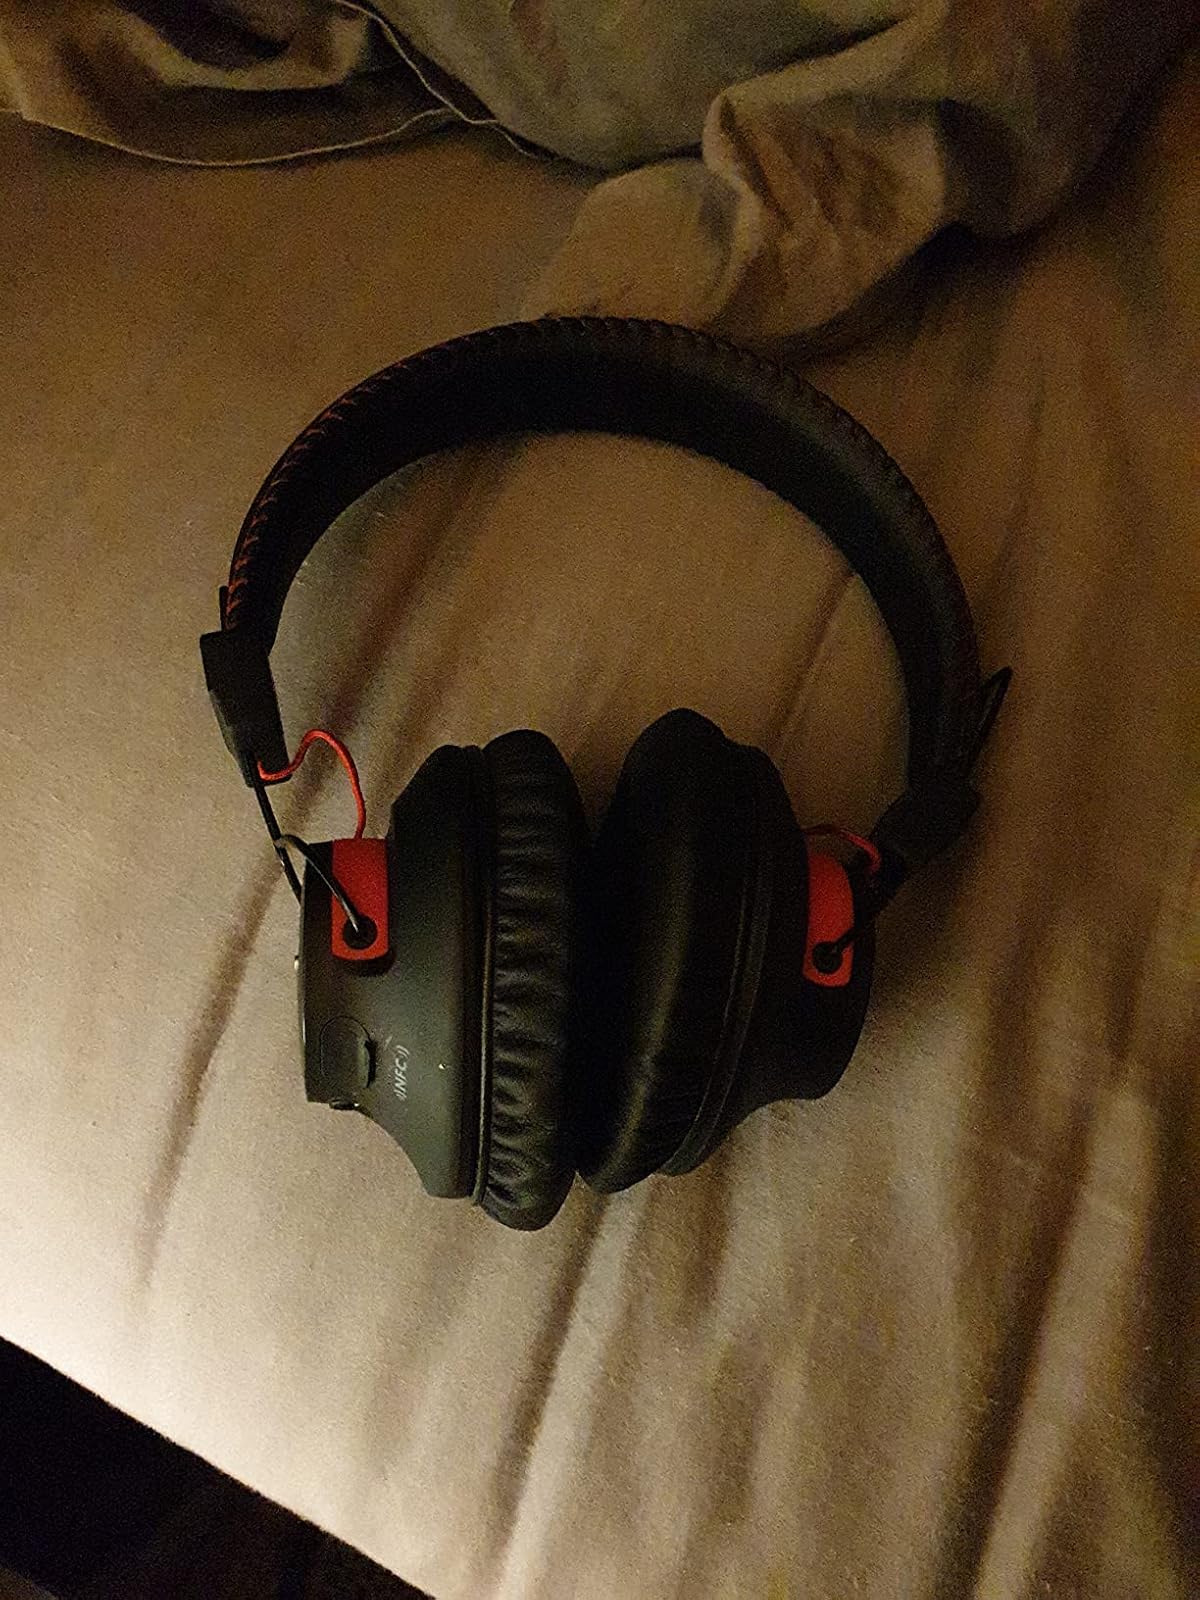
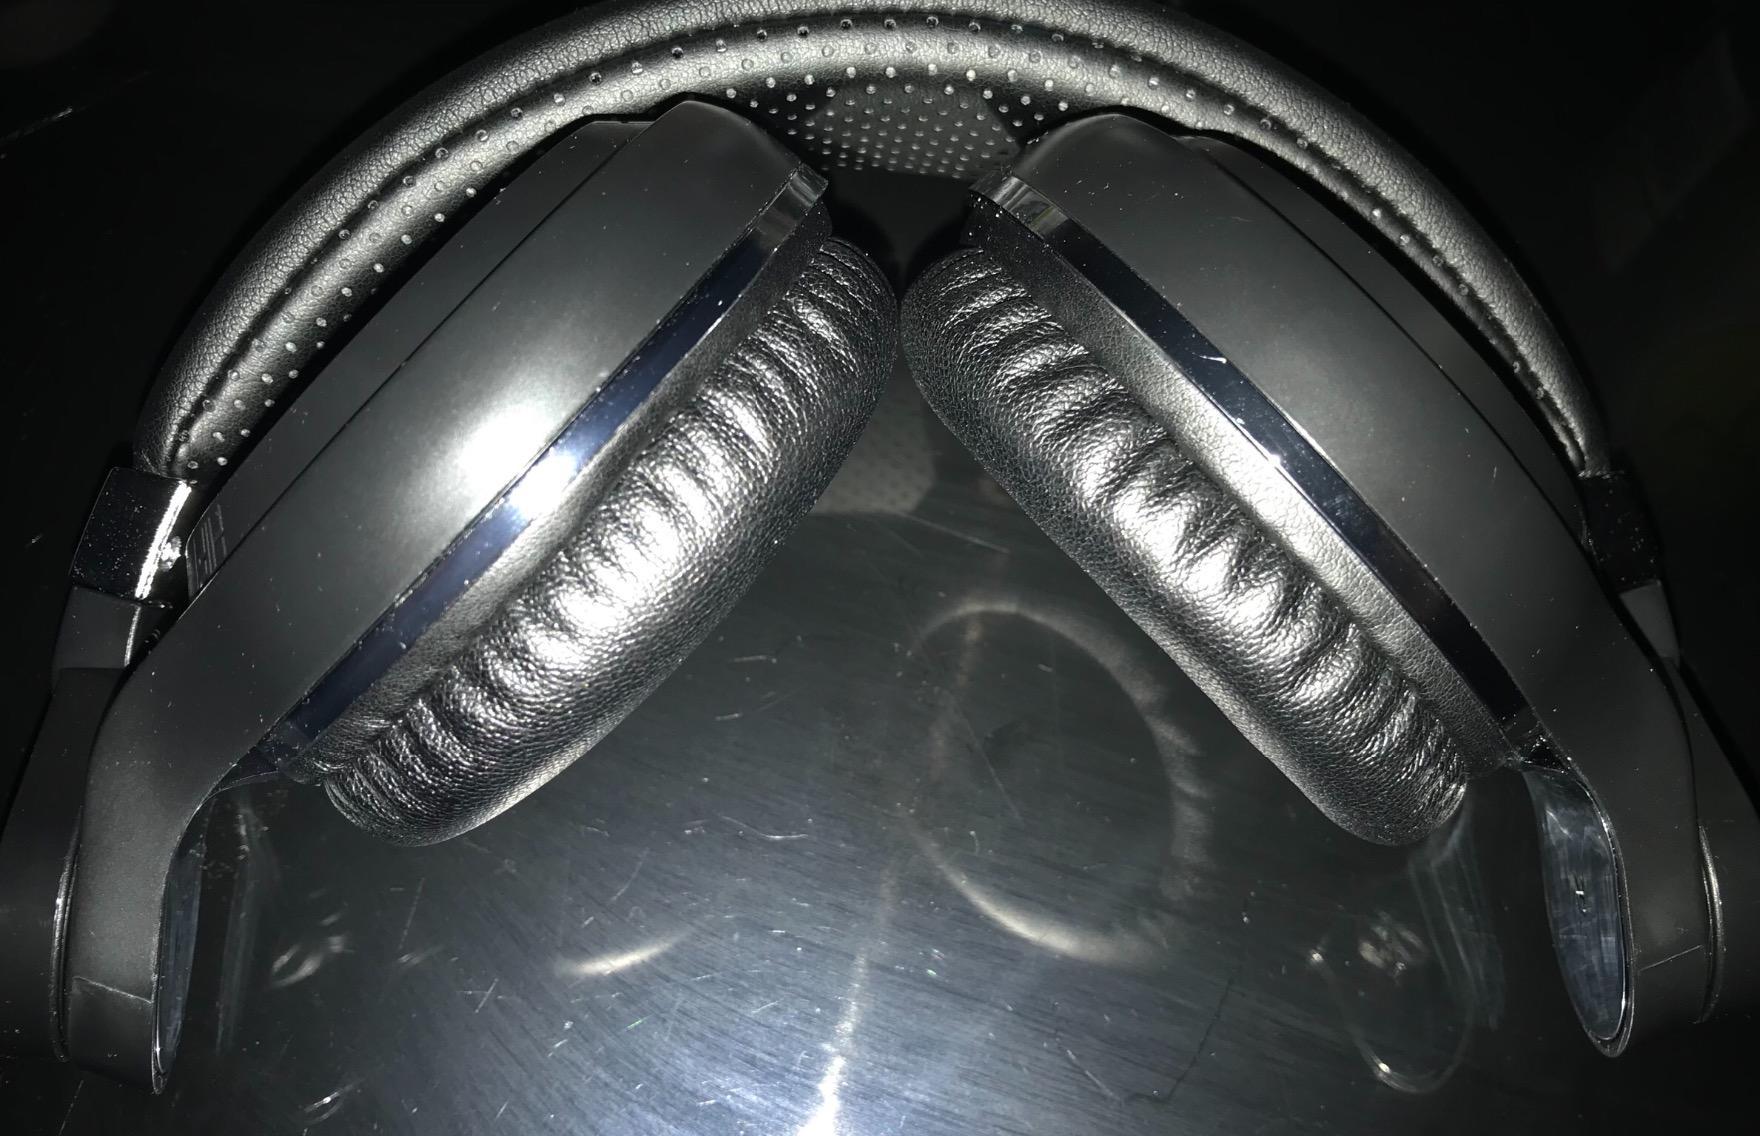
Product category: headphones
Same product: no